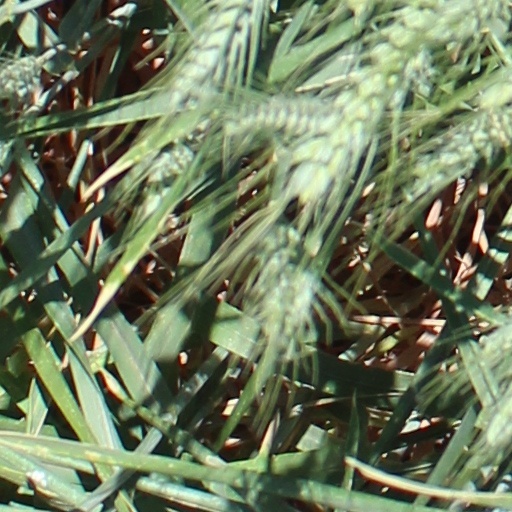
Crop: wheat